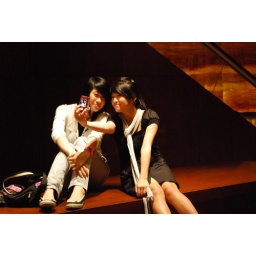
Yuteng in white .Weiting in black .They were taking a picture together .Anyhow , i love the lighting in this picture :)